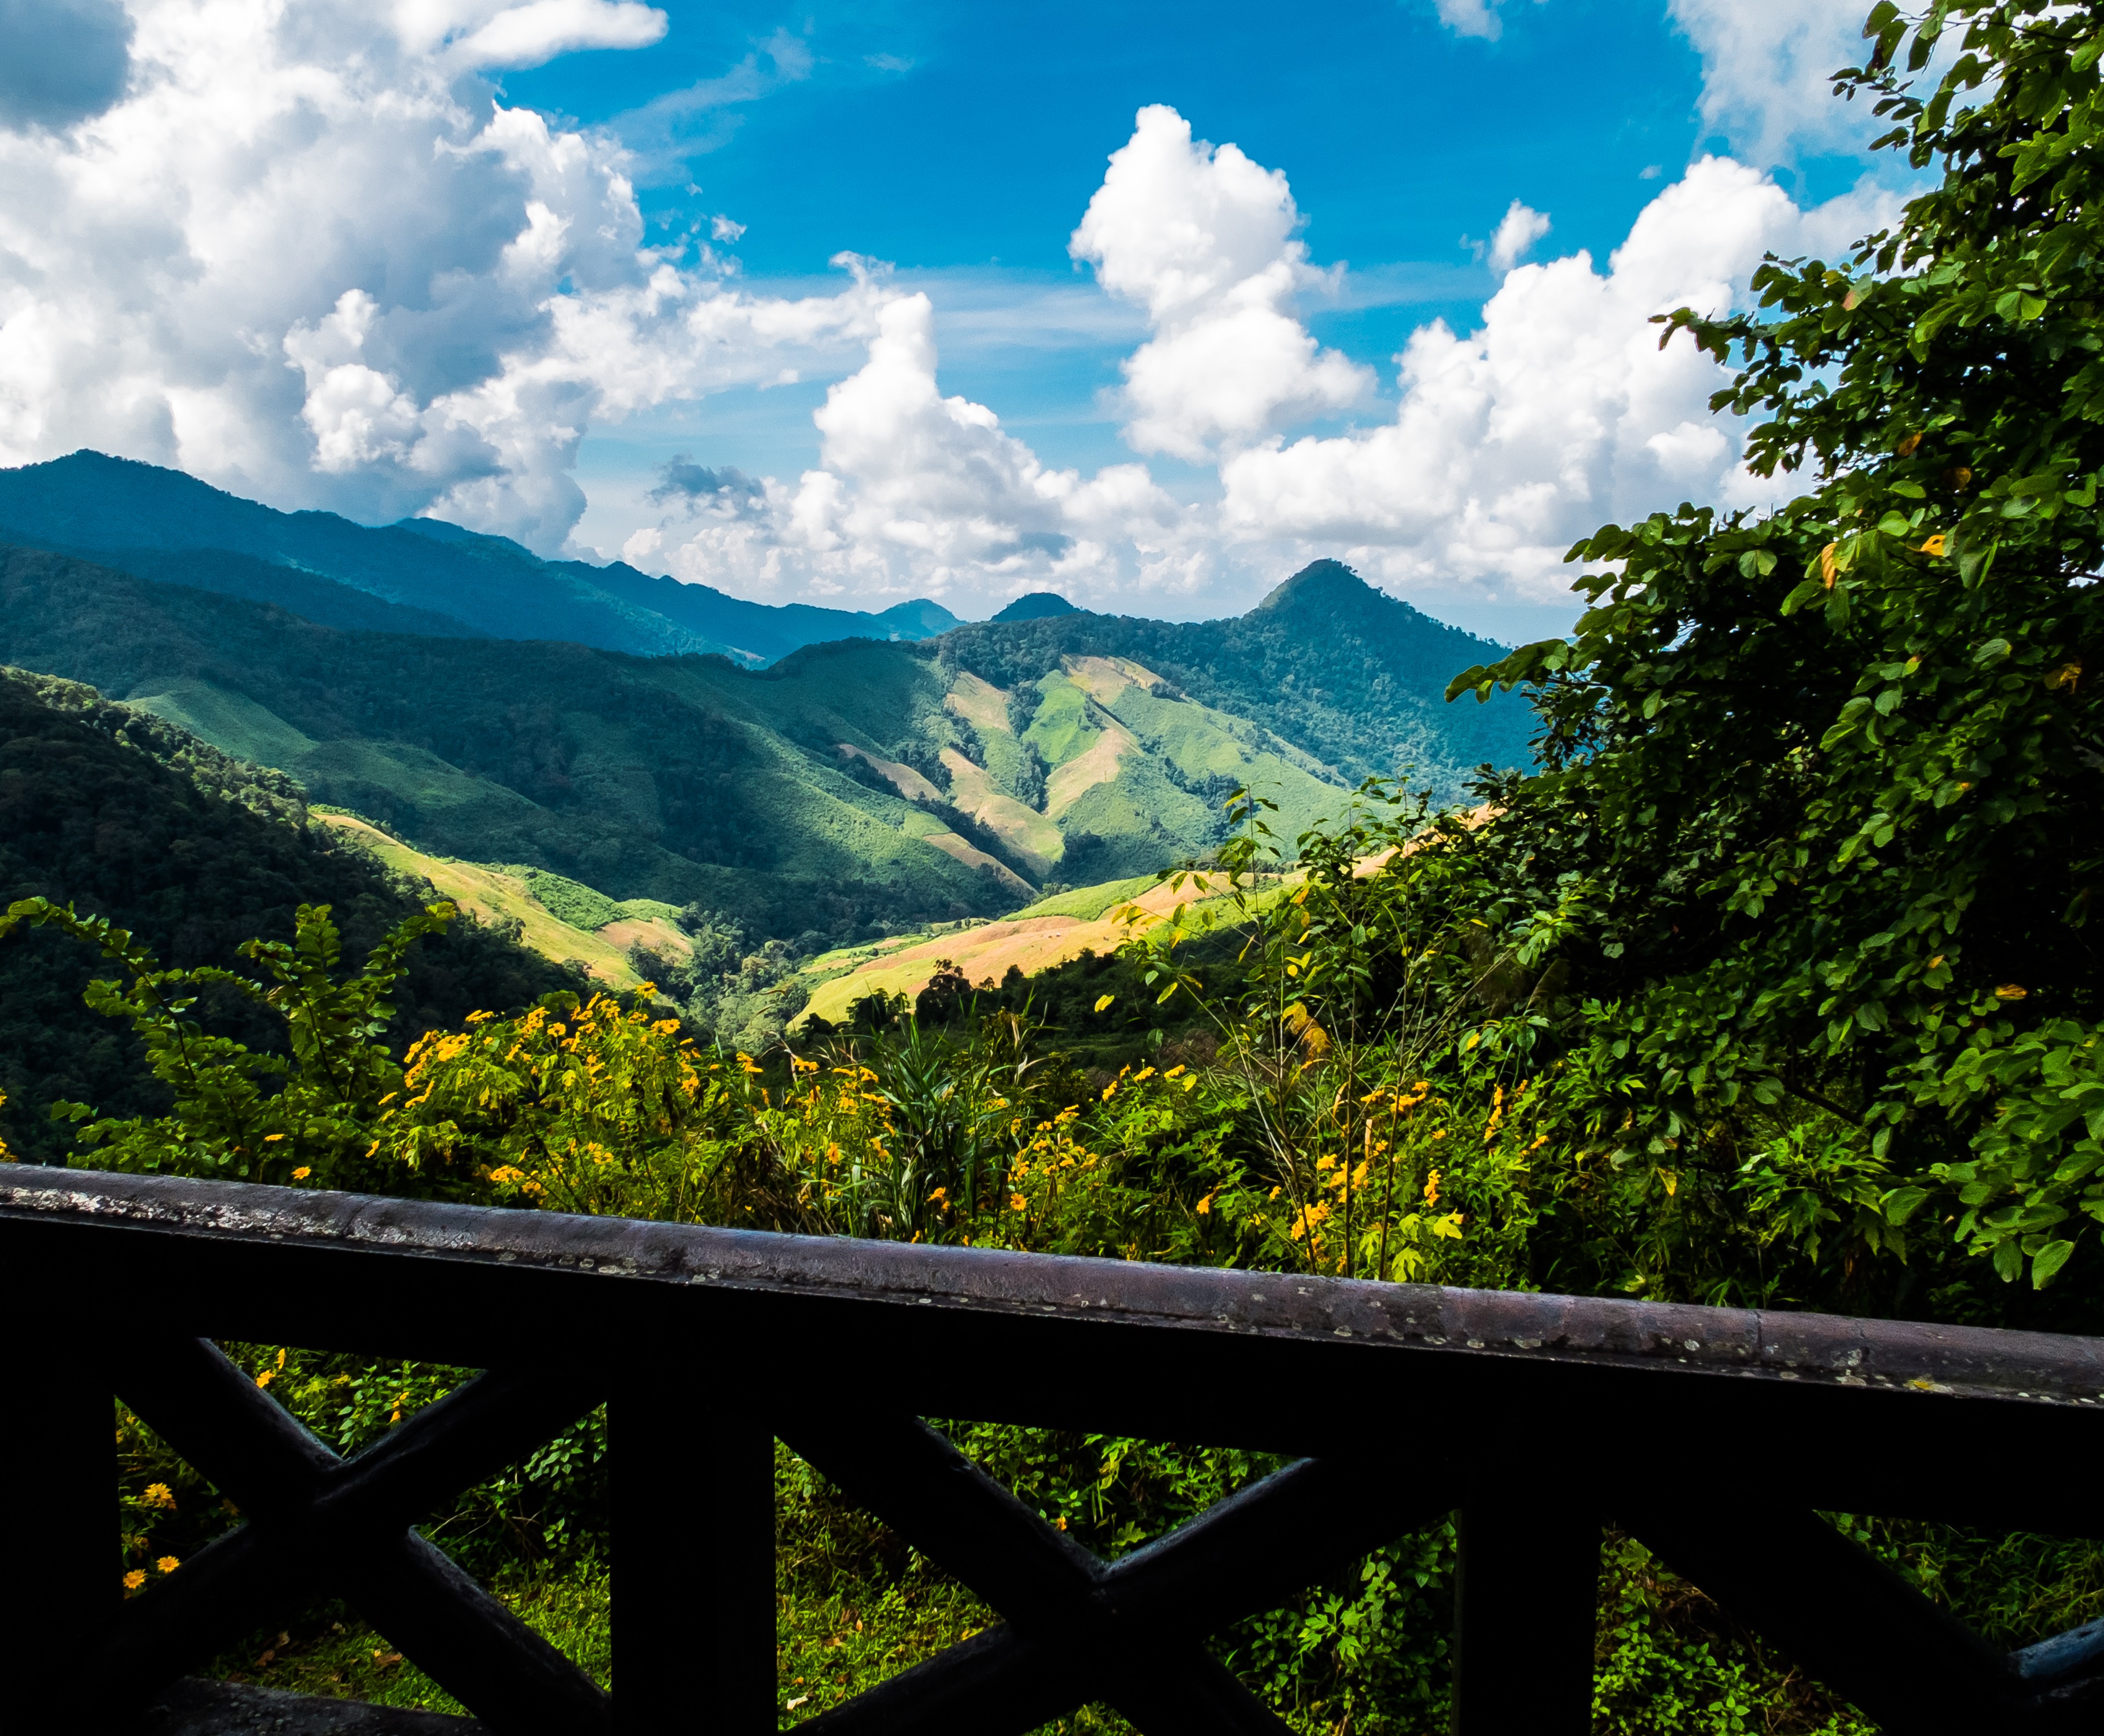
landscape, tree, nature, forest, wilderness, mountain, cloud, sky, meadow, leaf, hill, valley, mountain range, green, national park, mountain landscape, mountains, alps, morning sun, rural area, landform, north thailand, geographical feature, mountainous landforms